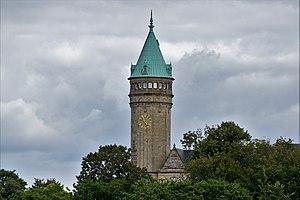
Luxembourg, tour du siège de la Banque et caisse d'épargne de l'État